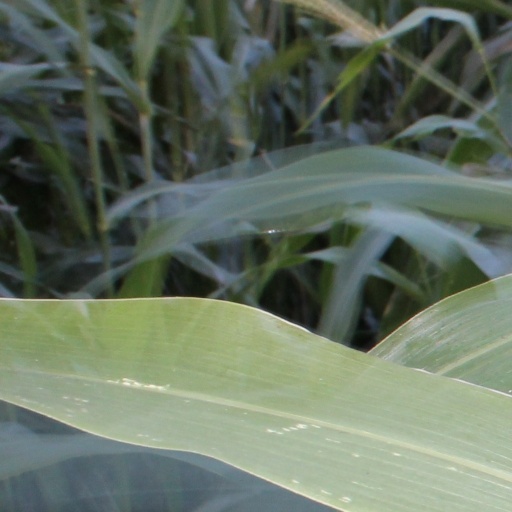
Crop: sorghum